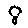
Label: 8